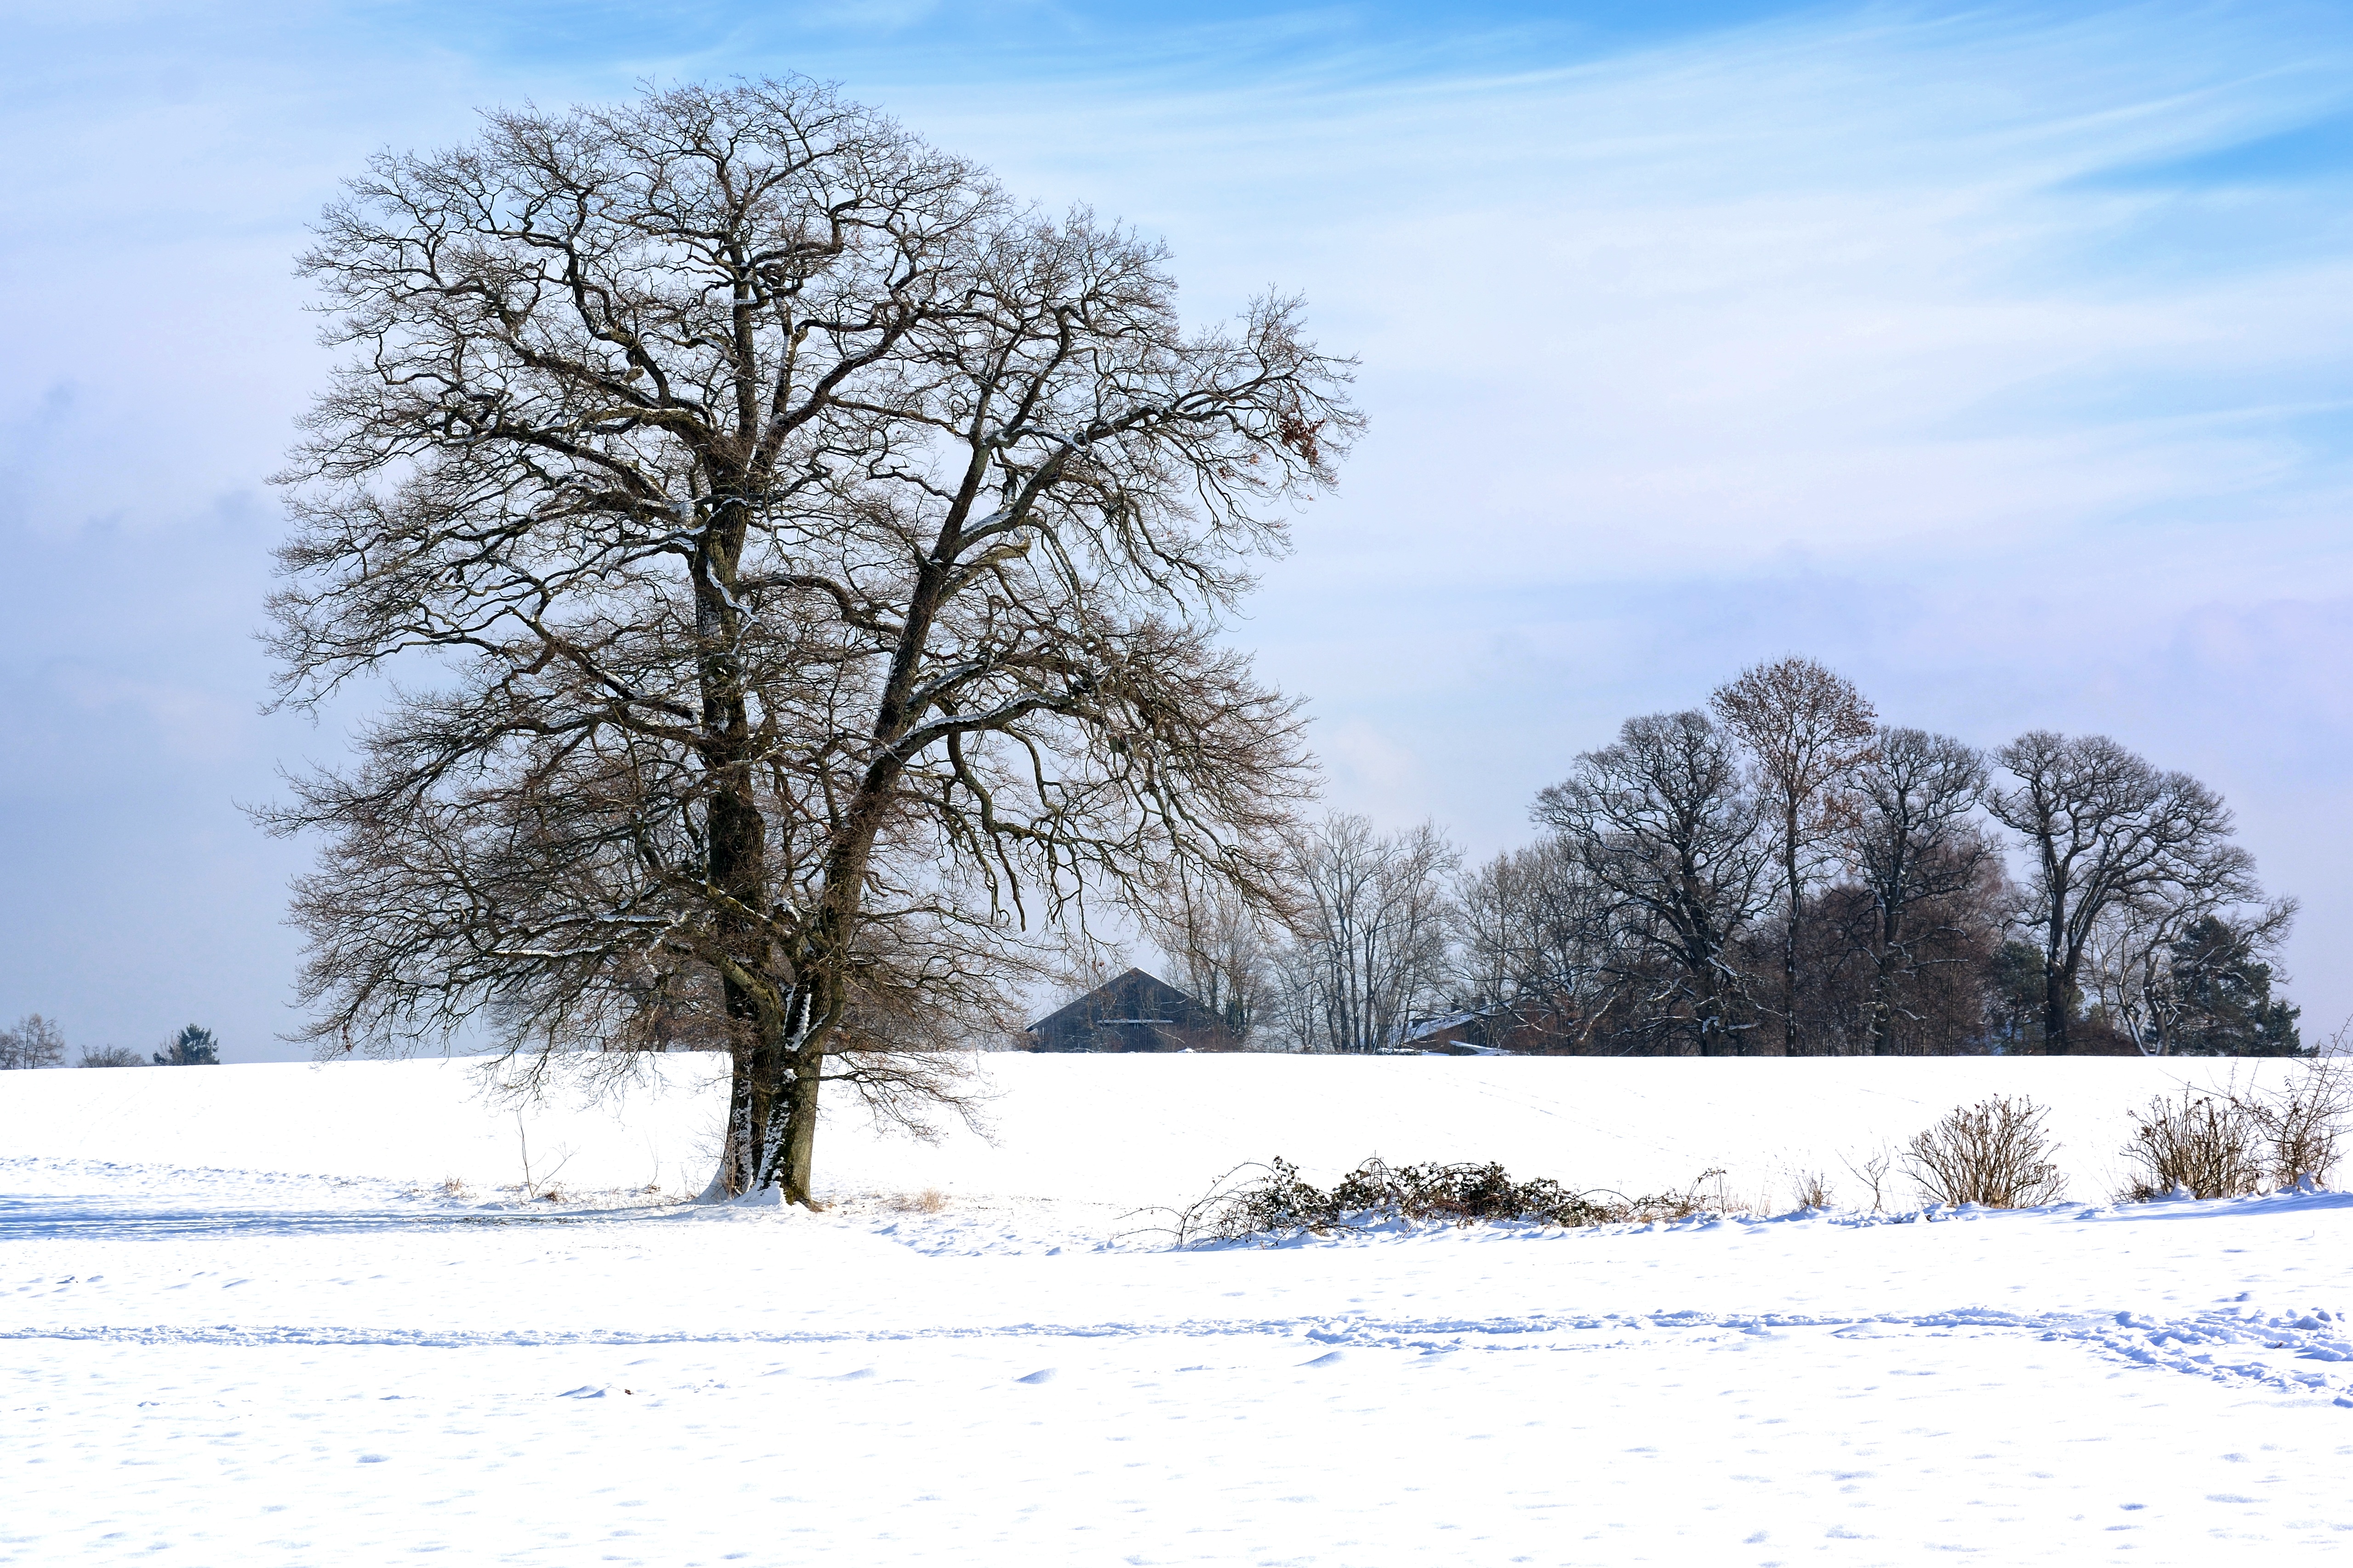
landscape, tree, nature, branch, silhouette, snow, winter, plant, sky, frost, weather, season, single, freezing, woody plant